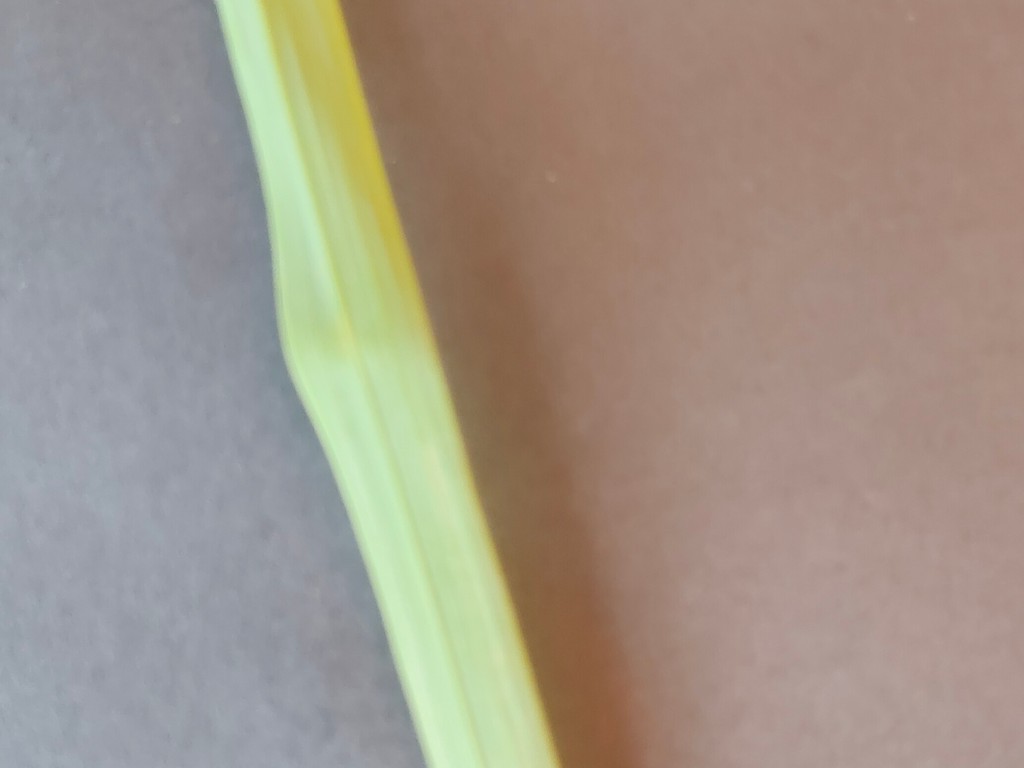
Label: Healthy